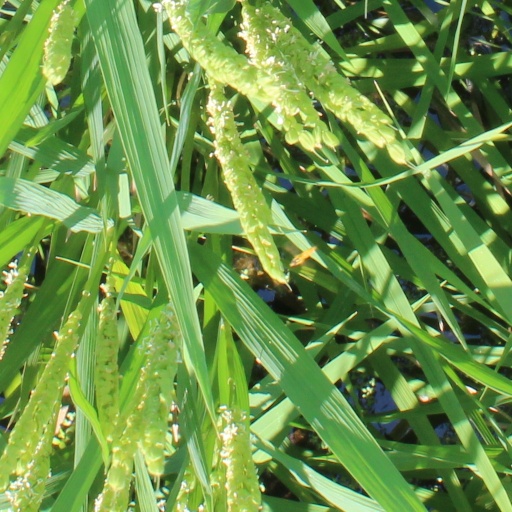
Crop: rice